Track and field

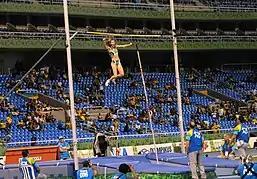
The pole vault competition at the 2007 Pan American Games

For sprinting events, except the 4 × 400 m relay and the indoor 400 metres, each athlete must run the race within their allocated lane from start to finish. If an athlete leaves their lane or steps on the line demarking each lane the athlete will be disqualified. Lane rules also apply for initial periods of other track races, for example, the beginning of the 800 m. Similar rules apply for longer distance races when a large field of athletes is present and separate starting points are designated, with the field merging into one group shortly after the starting phase.